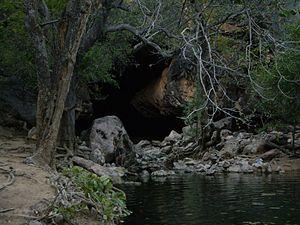
Les parcs nationaux d'Australie-Occidentale sont au nombre de quatre-vingt-dix-huit et couvrent une superficie de 56 680,65 km². Ils sont gérés par le ministère de l'Environnement et de la Conservation.